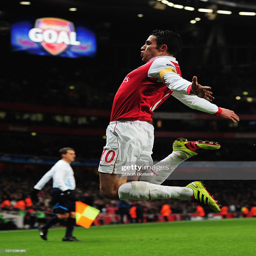
football player celebrates as he scores their first goal from the penalty spot during the match .